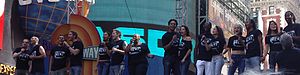
RENT / Sangoversigt / 2. akt
Skuespillere fra RENT optræder med "Seasons of Love" ved Broadway on Broadway i 2005
RENT er en musical, som er skrevet og komponeret af Jonathan Larson. Den kan kategoriseres som en klassisk rockmusical.